Birth Control (film)

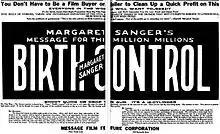
Two page advertisement in the 30 March 1917 "Variety"

Birth Control (also known as The New World) is a lost 1917 American documentary film produced by and starring Margaret Sanger and describing her family planning work. It was the first film banned under the 1915 ruling of the United States Supreme Court in "Mutual Film Corporation v. Industrial Commission of Ohio", which held that the exhibition of films did not constitute free speech.